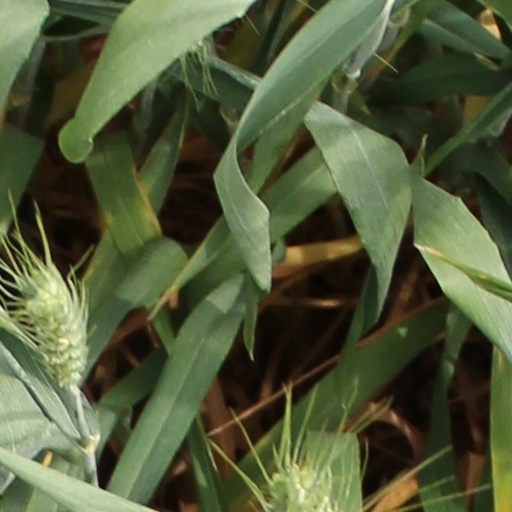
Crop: wheat